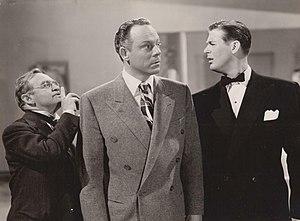
William Nettles « Bill » Goodwin, né le 28 juillet 1910 à San Francisco et mort le 9 mai 1958 à Palm Springs, est un acteur américain.